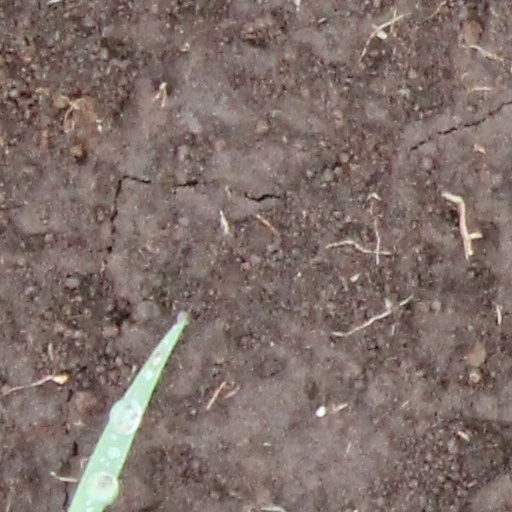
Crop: wheat